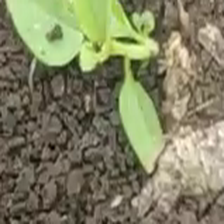
Weed species: Kena_(Commplina_benghalensio)